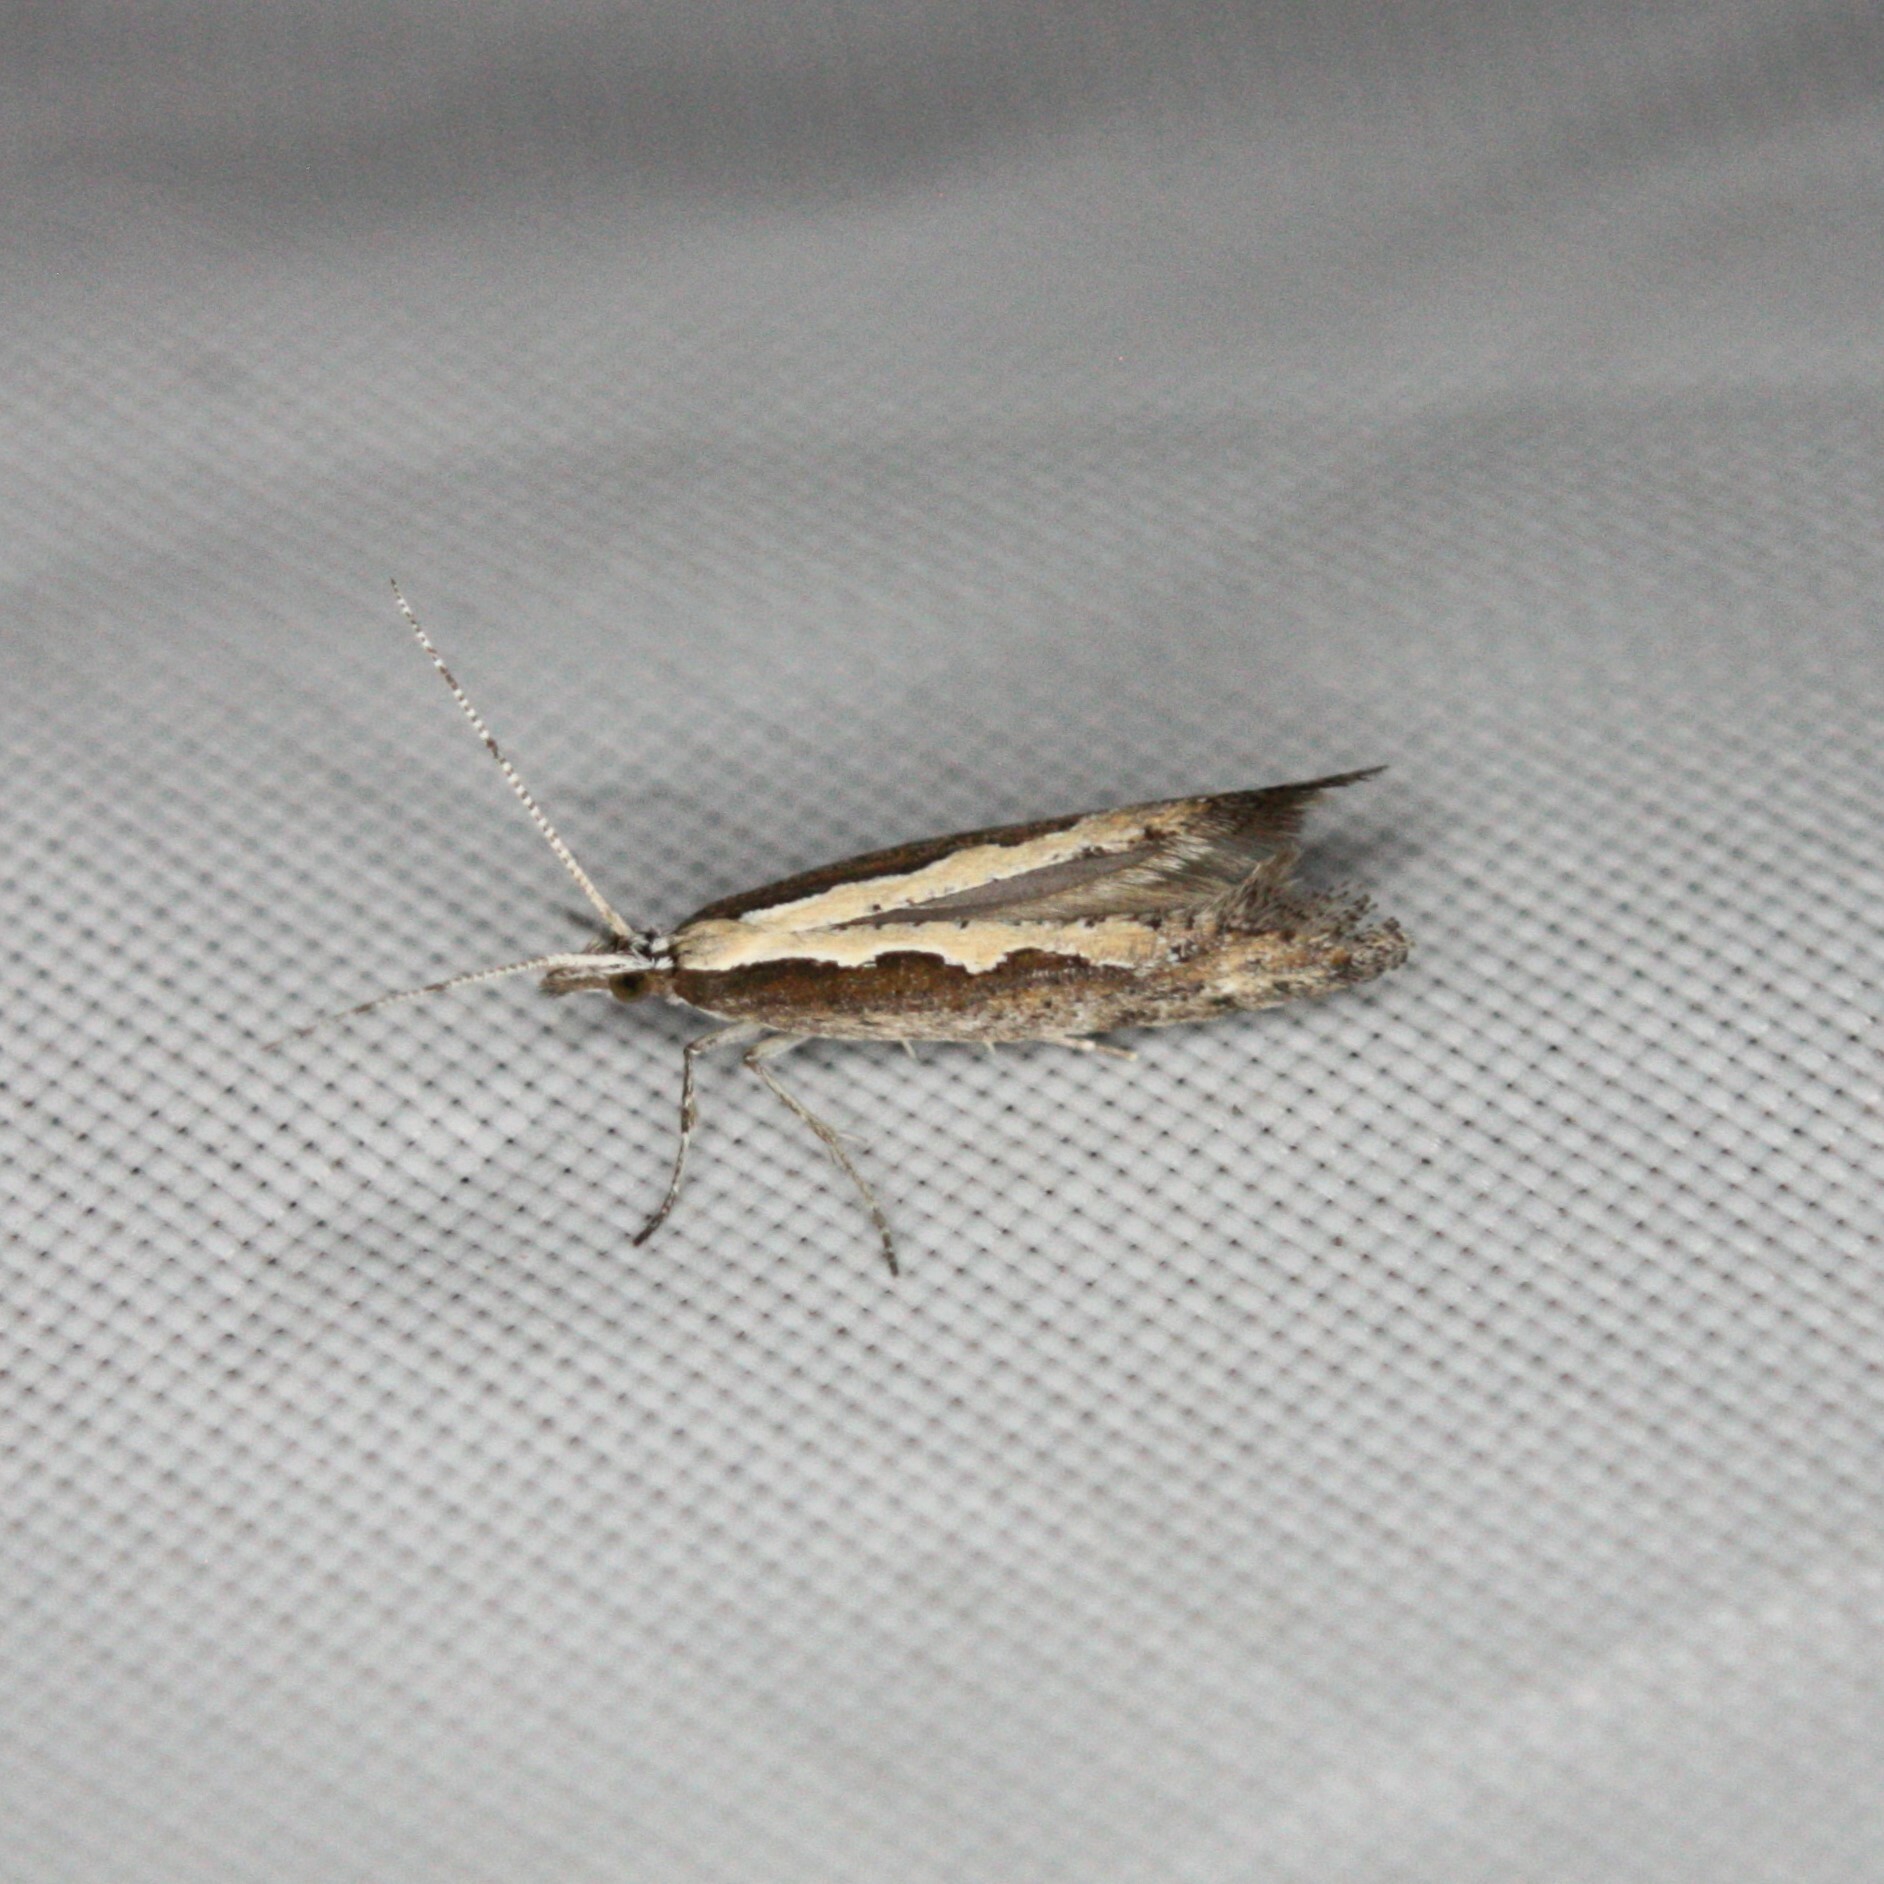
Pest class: diamondback_moth